Eugenia Chuprina

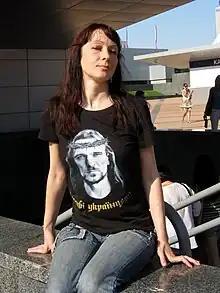

Eugenia Volodymyrivna Chuprina (Ukrainian: Євгенія Володимирівна Чуприна; pen name, Пані Друїдеса (Mrs. Druids); born July 24, 1971) is a contemporary Ukrainian poet, writer, and playwright. She is the Chair of the Organizing Committee of the International Prize, Olesya Ulyanenko; member of the Ukrainian PEN; member of the National Union of Writers of Ukraine; and the National Union of Journalists She is the winner of the Vladimir Korolenko Prize. Chuprina is the author of poem collections, "Твори" (Works) (1997, 2000) and "Вид знизу" (Bottom view) (2002); prose "Роман з Пельменем" (Romance with Pelmen) (2000, 2002) and mashup novel, "Орхидеи ещё не зацвели" (Orchids have not yet bloomed) (2010).